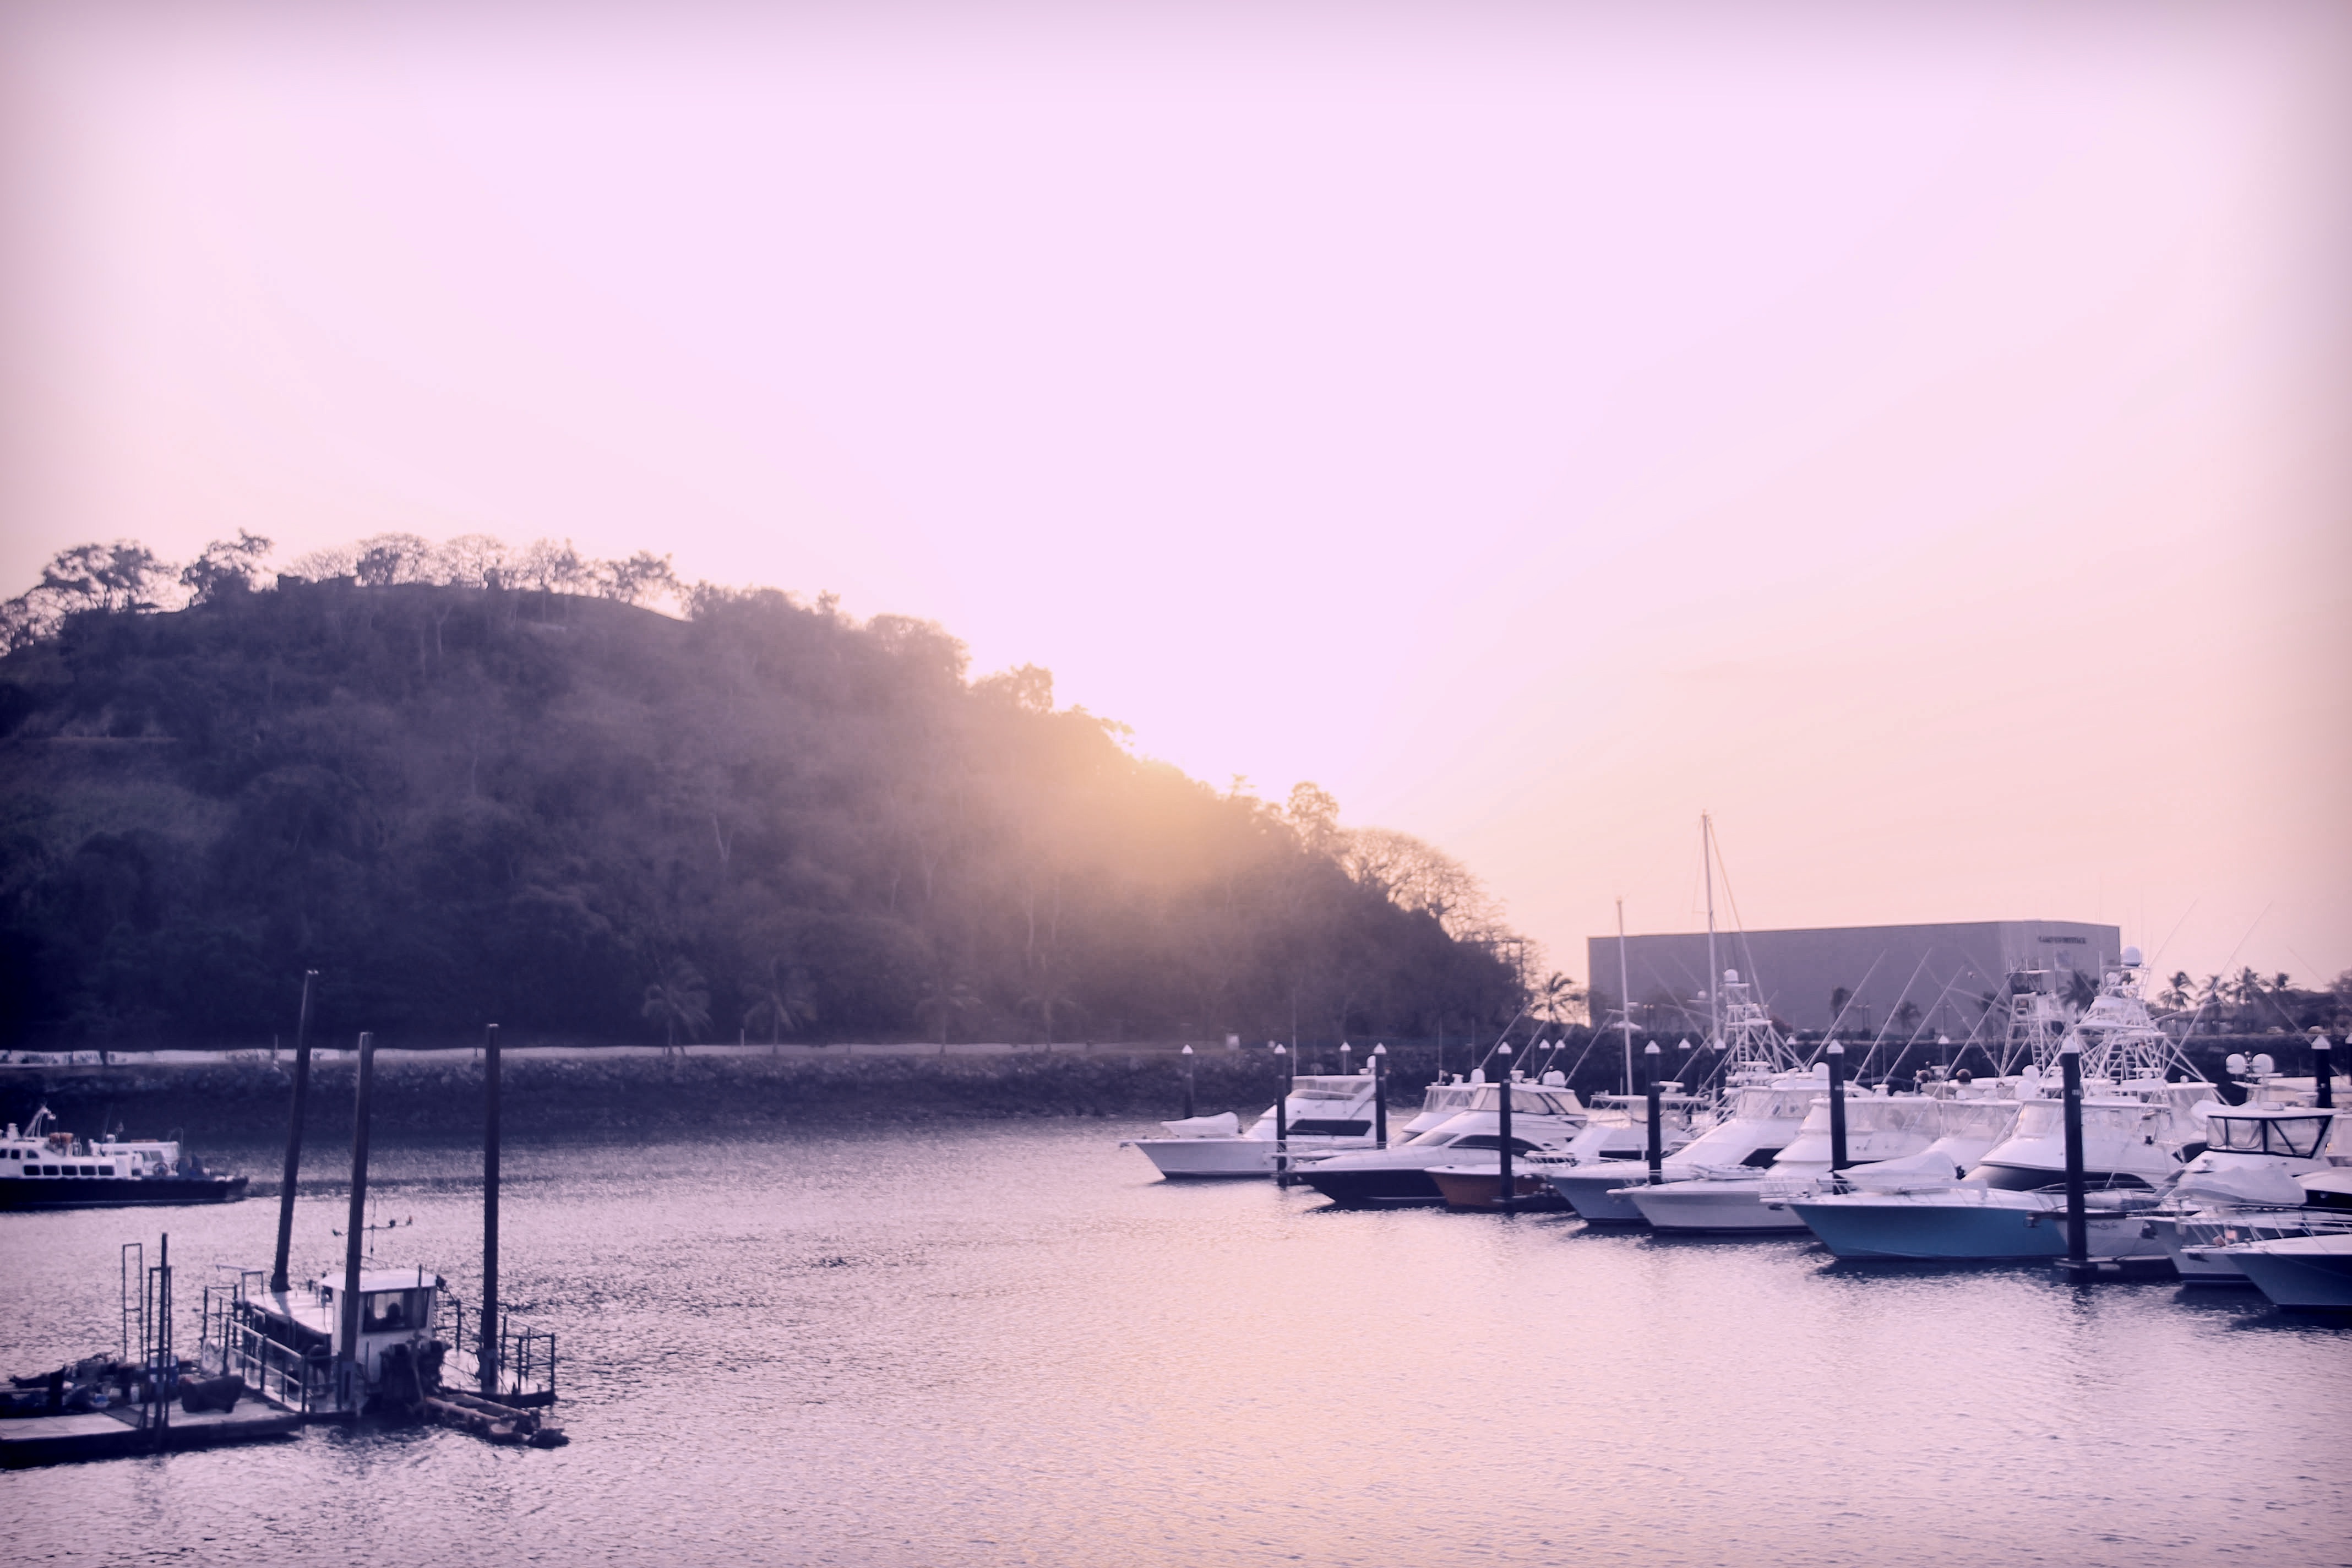
sea, water, horizon, snow, winter, dock, cloud, fog, sunrise, sunset, mist, skyline, sunlight, morning, wave, dawn, cityscape, dusk, evening, reflection, vehicle, weather, atmospheric phenomenon